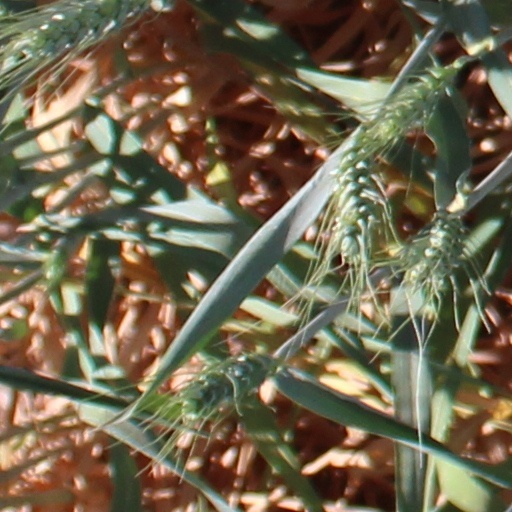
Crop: wheat